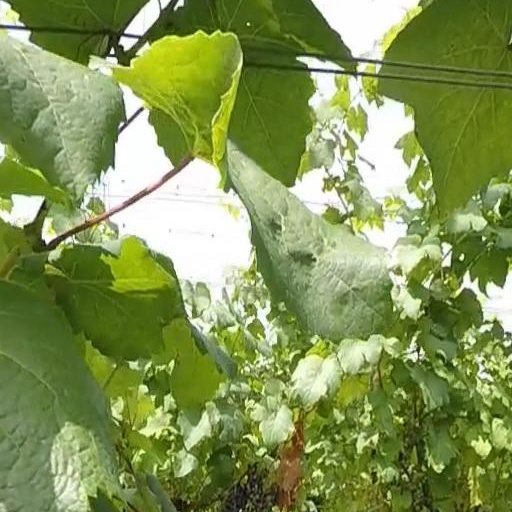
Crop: grape